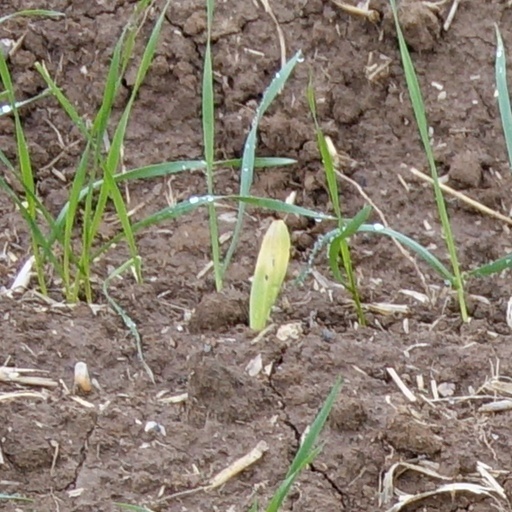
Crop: wheat